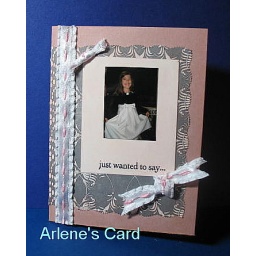
Angelina in black and white dress